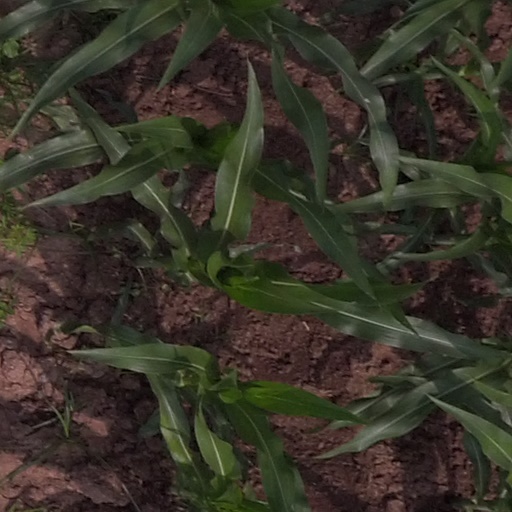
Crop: maize; corn